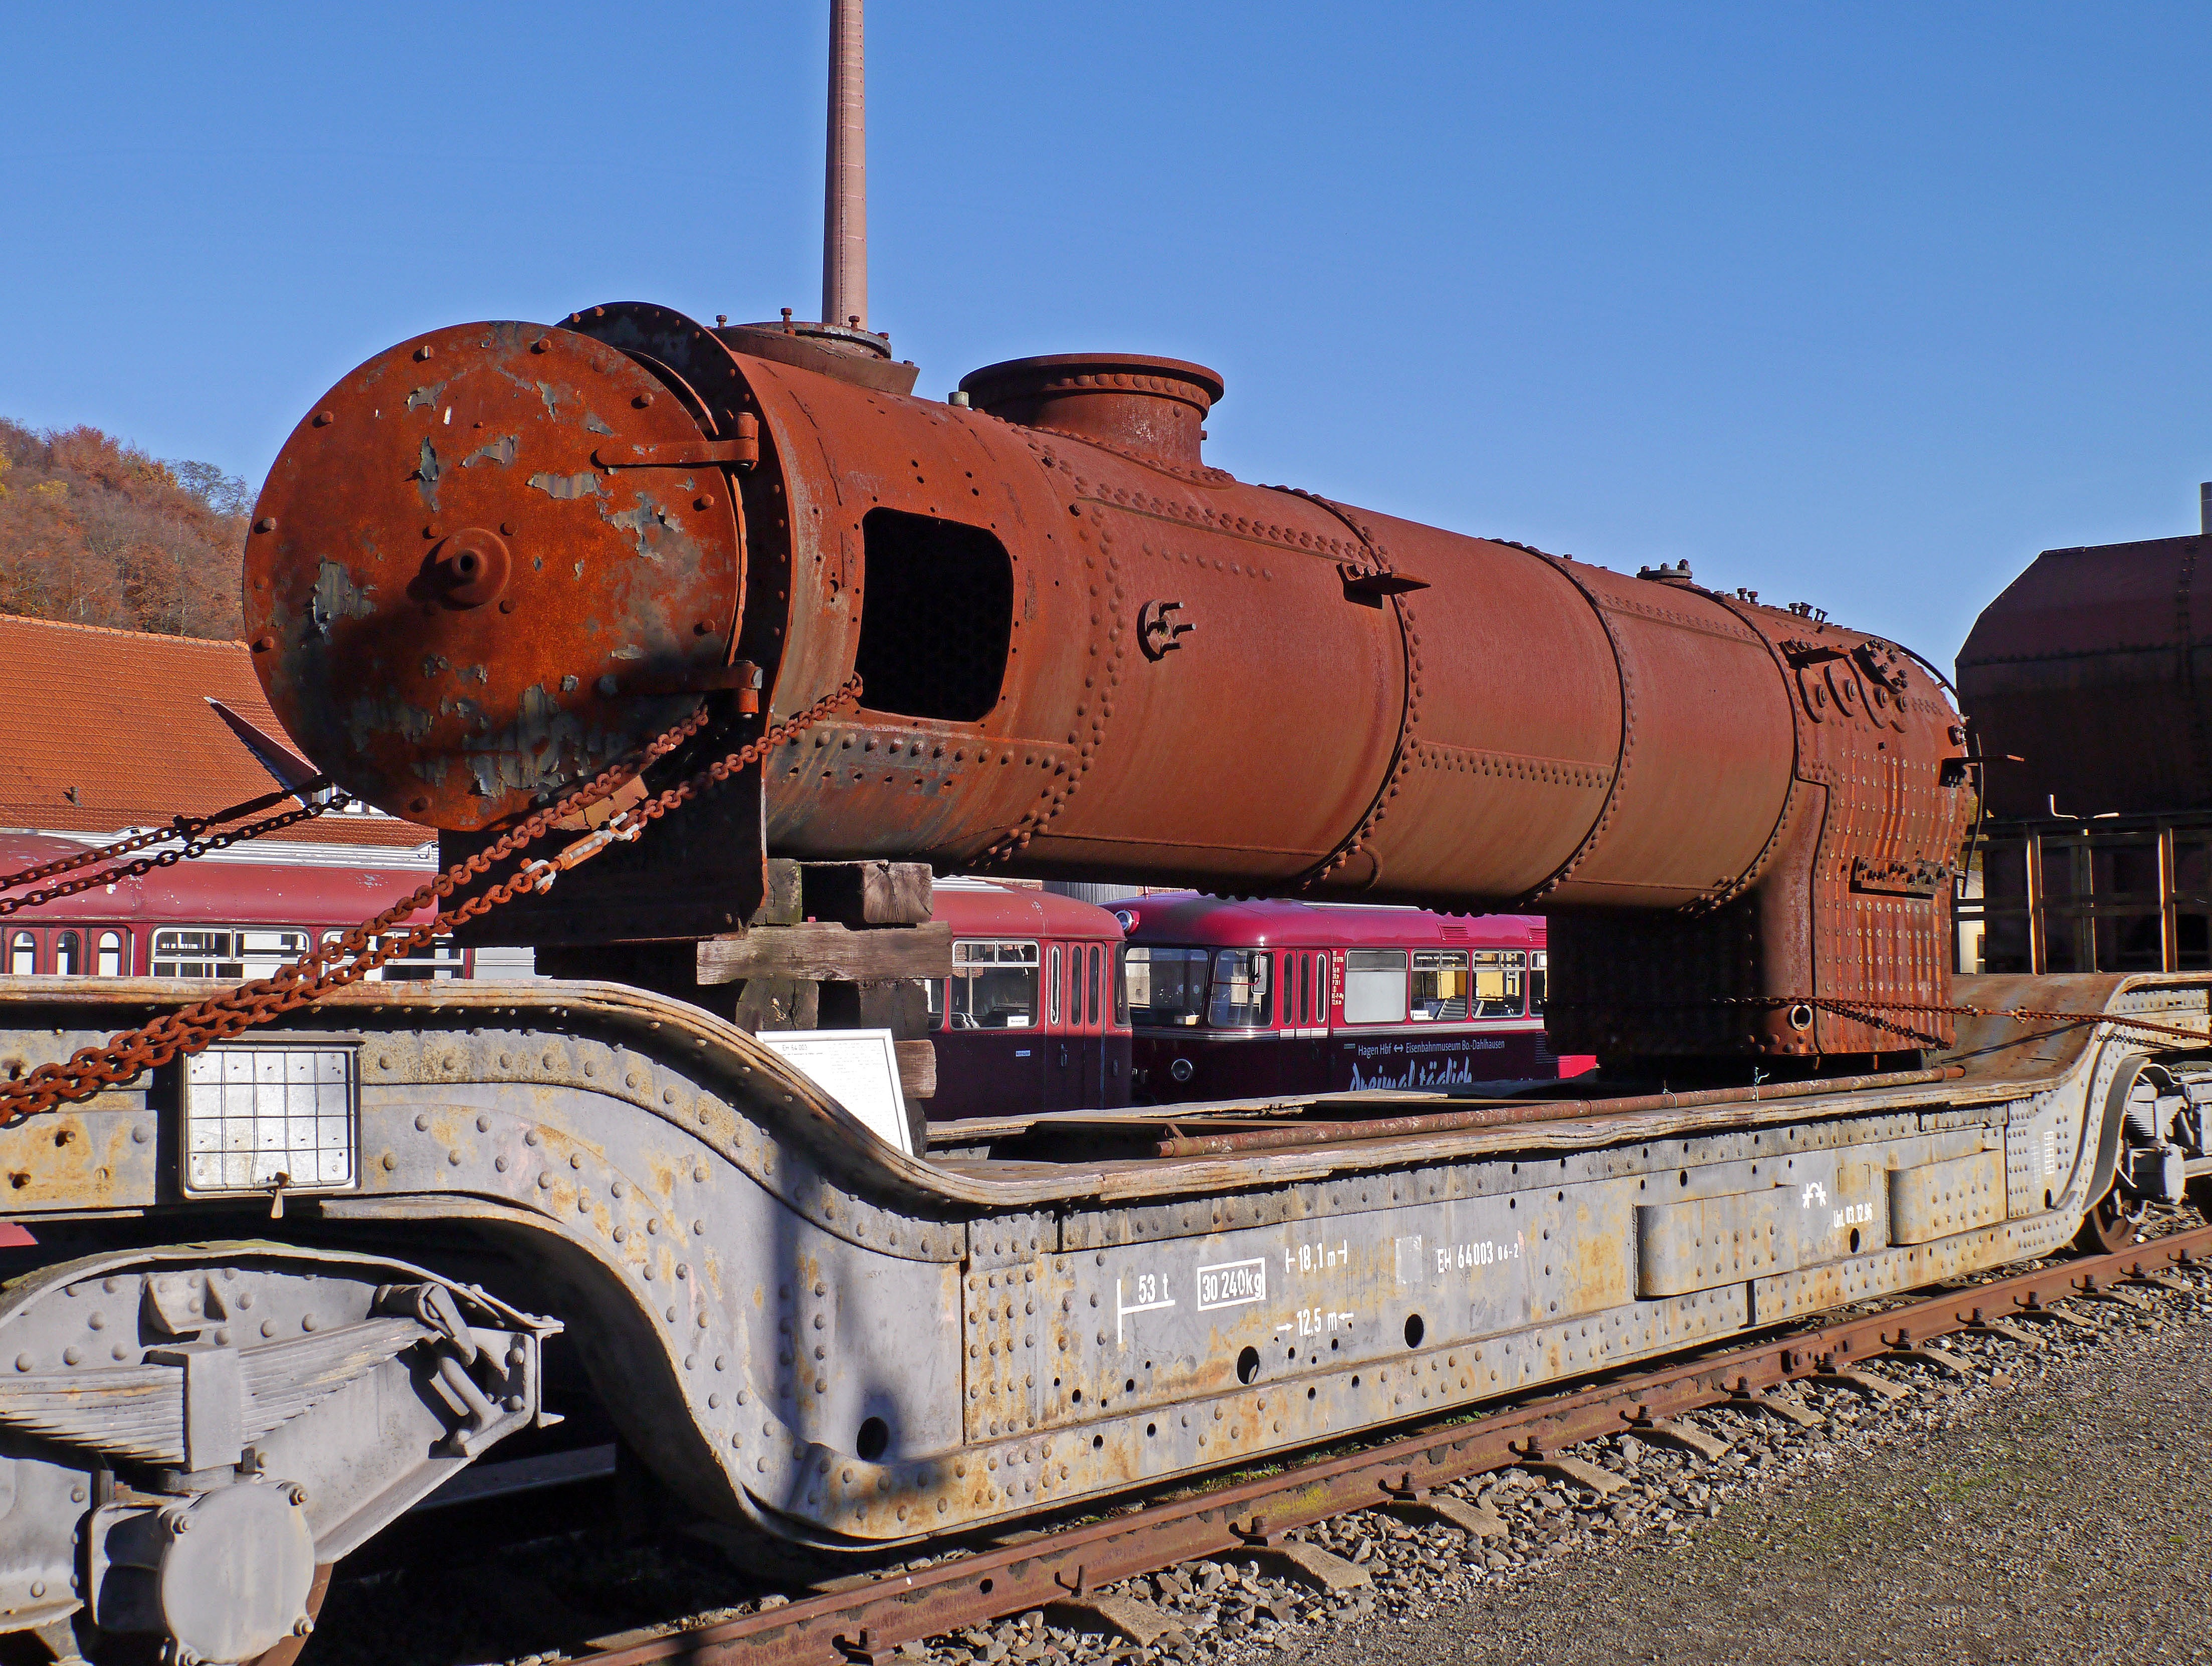
track, railway, train, transport, vehicle, nostalgia, locomotive, engine, rusty, event, tradition, historically, presentation, boiler, rail transport, bochum, dgeg, railway museum, bochum dahlhausen, firebox, low bed trailer, railbus, rolling stock, railroad car, steam locomotive boiler, dahl live